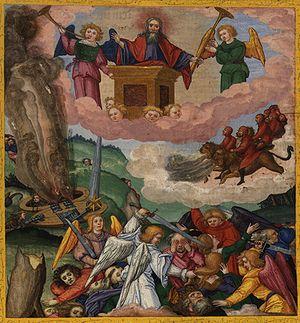
Dans la mythologie nordique, le Ragnarök renvoie à une fin du monde prophétique comprenant une série d'événements dont un hiver de trois ans sans soleil, suivi d'une grande bataille sur la plaine de Vígríd. La majorité des divinités comme Odin, Thor, Freyr, Heimdall et Loki, mais aussi les géants et la quasi-totalité des hommes y mourront, une série de désastres naturels verront ensuite le monde submergé par les flots et détruit par les flammes. Une renaissance suivra, où les dieux restants, dont Baldr, Höd, et Vidar, rencontreront Líf et Lífþrasir, seul couple humain survivant et appelés à repeupler le monde. Le Ragnarök est un thème important dans la mythologie nordique. Il est principalement relaté dans l’Edda poétique, en section de la Völuspá, probablement écrite par un clerc islandais après l’an mil, mais aussi dans l’Edda de Snorri, rédigée au XIIIᵉ siècle par Snorri Sturluson, qui s’est lui-même inspiré de l’Edda poétique.
La Cité de Dieu est une œuvre en vingt-deux livres d'Augustin d'Hippone. Celui-ci en rédigea le premier livre en 413 et termina le dernier livre de cette œuvre en 426.